Georges Simenon

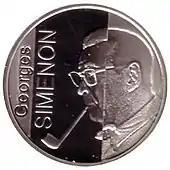
The 100 Years of Georges Simenon coin

The Maigret stories are short and characterised by their simple writing style and a deliberately restricted vocabulary (which Simenon estimated was limited to 2000 words). Simenon stated that his Maigret novels were designed to be read by people of average education in a single sitting.